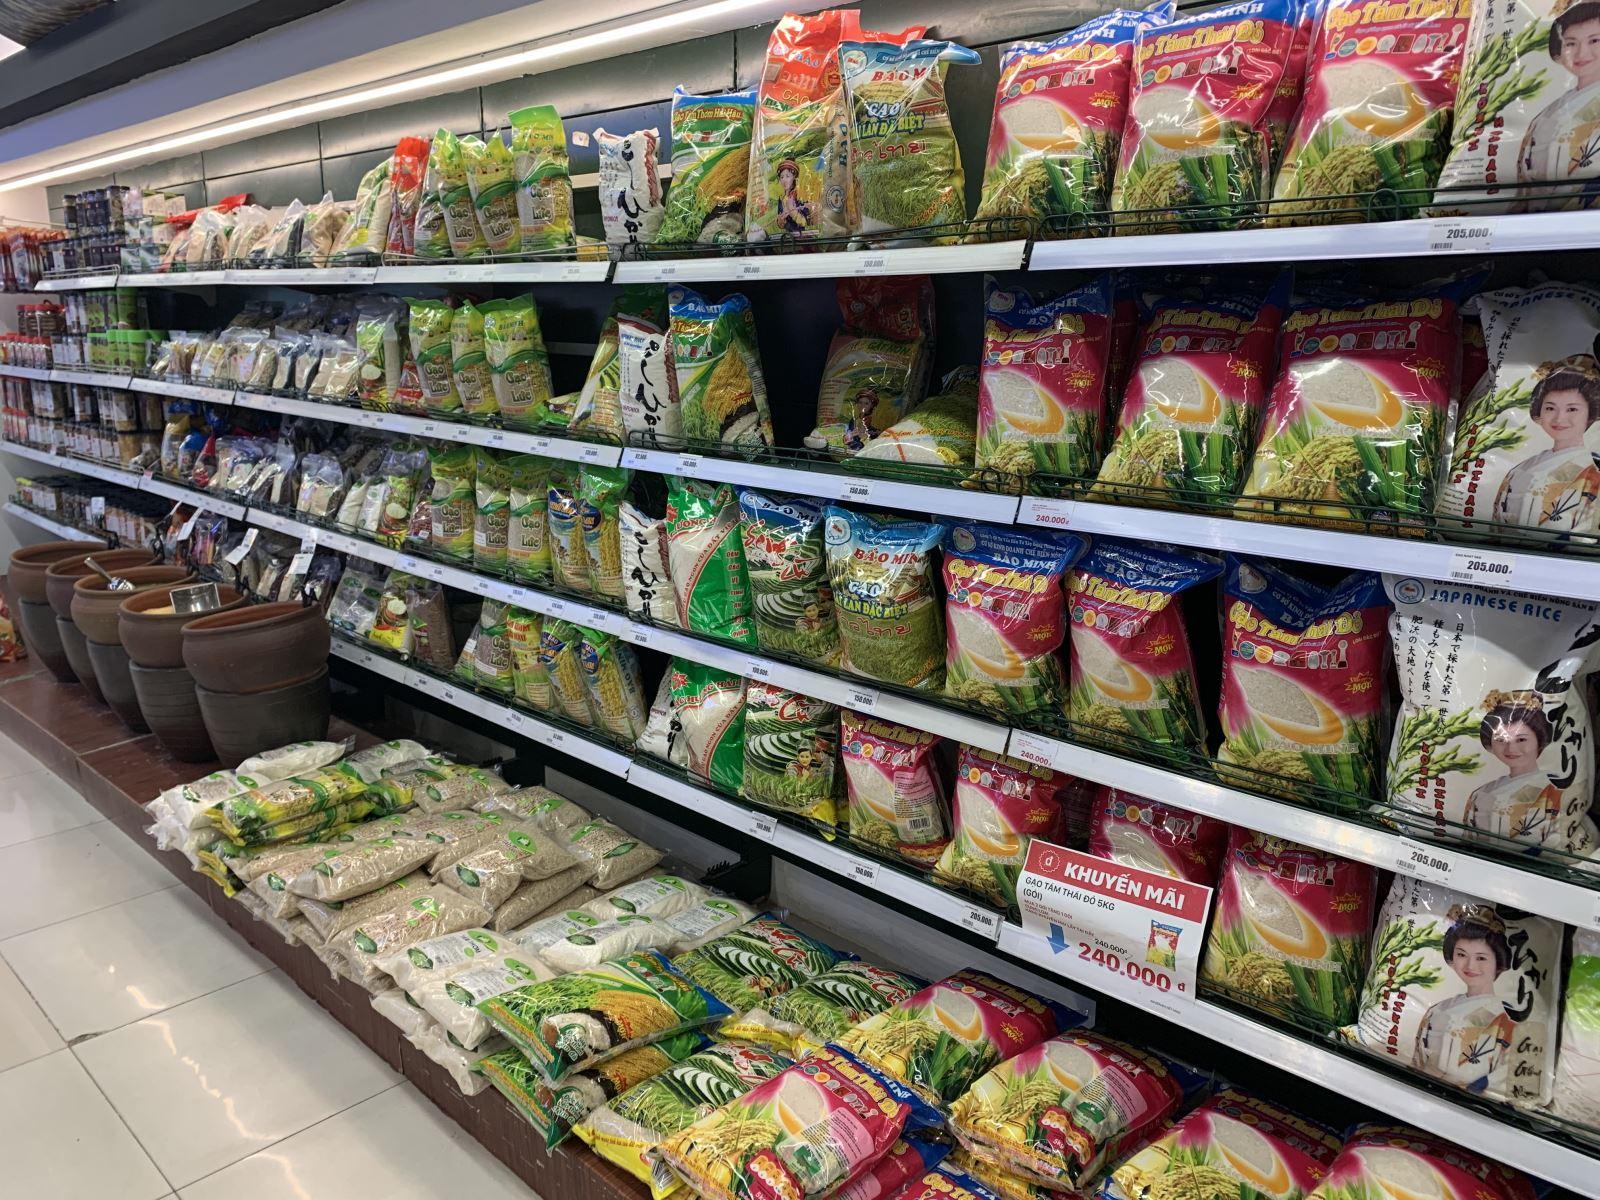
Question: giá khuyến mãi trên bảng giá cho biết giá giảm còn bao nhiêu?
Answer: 240 000 đồng